The Hobbit: The Battle of the Five Armies

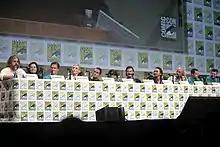
"The Battle of the Five Armies" panel at 2014 SDCC

Additionally, Peter Jackson and Andy Serkis's daughters made cameo appearances as girls rowing away during Smaug's attack; movement coach Terry Notary and stand-in Jamie Haugh appear as Laketown refugees after the destruction; Conan Stevens, who was to play Bolg, appears as the Keeper of the Dungeons, an Orc captain holding Gandalf hostage; and the sons of key second assistant director Guy Campbell, casting director Miranda Rivers, and Weta Workshop founder Richard Taylor appear as Hobbit children during the auction scene.